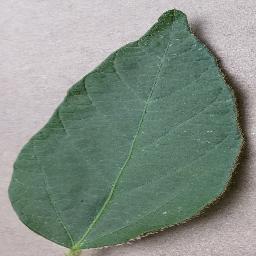
Label: Soybean___healthy